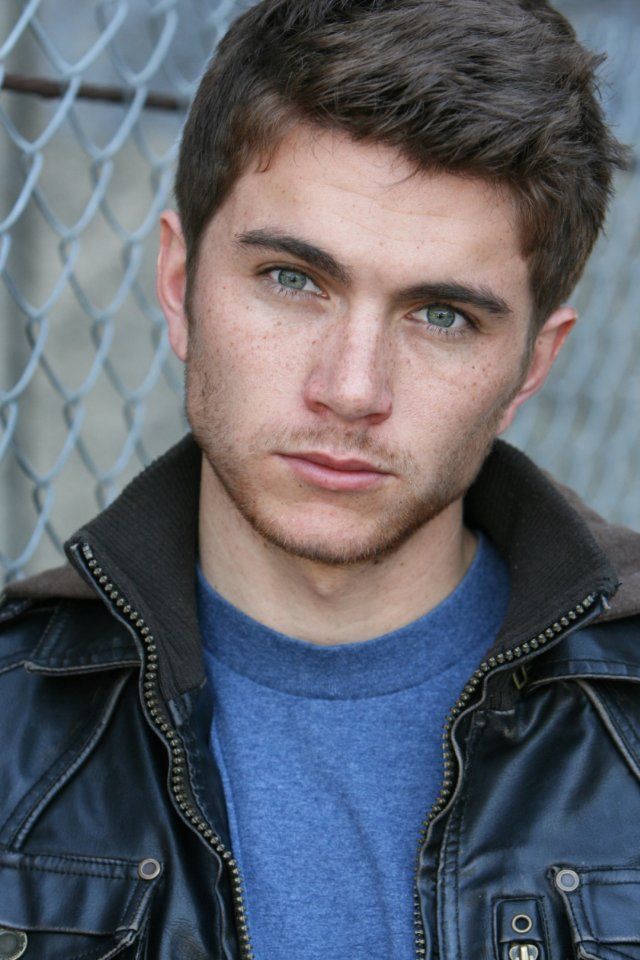
Gender: men